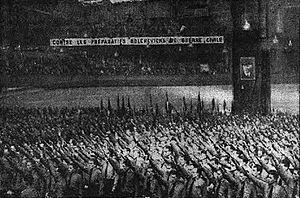
Paris subit l'occupation allemande entre le 14 juin 1940 et le 24 août 1944. Cette occupation se caractérise par la pénurie, la dictature de l'occupant et les rafles de Juifs, comme celle du Vél’ d’Hiv’.
Le Front révolutionnaire national était un groupement de formations politiques françaises favorables au collaborationnisme.